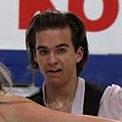
Age: 21